Thermal manikin

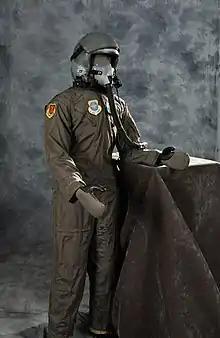
An automotive manikin used for testing comfort

Modern thermal manikins consist of three main elements, with optional additional add-ons. The exterior skin of the manikin may be made of fiberglass, polyester, carbon fiber, or other heat conducting materials, within which are temperature sensors in each measurement zone. Underneath the skin is the heating element. Each zone of a thermal manikin is designed to be heated as evenly as possible. To achieve this, wiring is coiled throughout the interior of the manikin with as few gaps as possible. Electricity is run through the wire to heat it, with the power use of each zone being separate controlled and recorded by the manikin control software. Finally, the manikins are designed to simulate humans as accurately as possible, and so any necessary additional mass is added to the interior of the manikin and distributed as needed. Additionally, manikins may be fitted with supplemental devices that mimic human actions such as breathing, walking, or sweating.